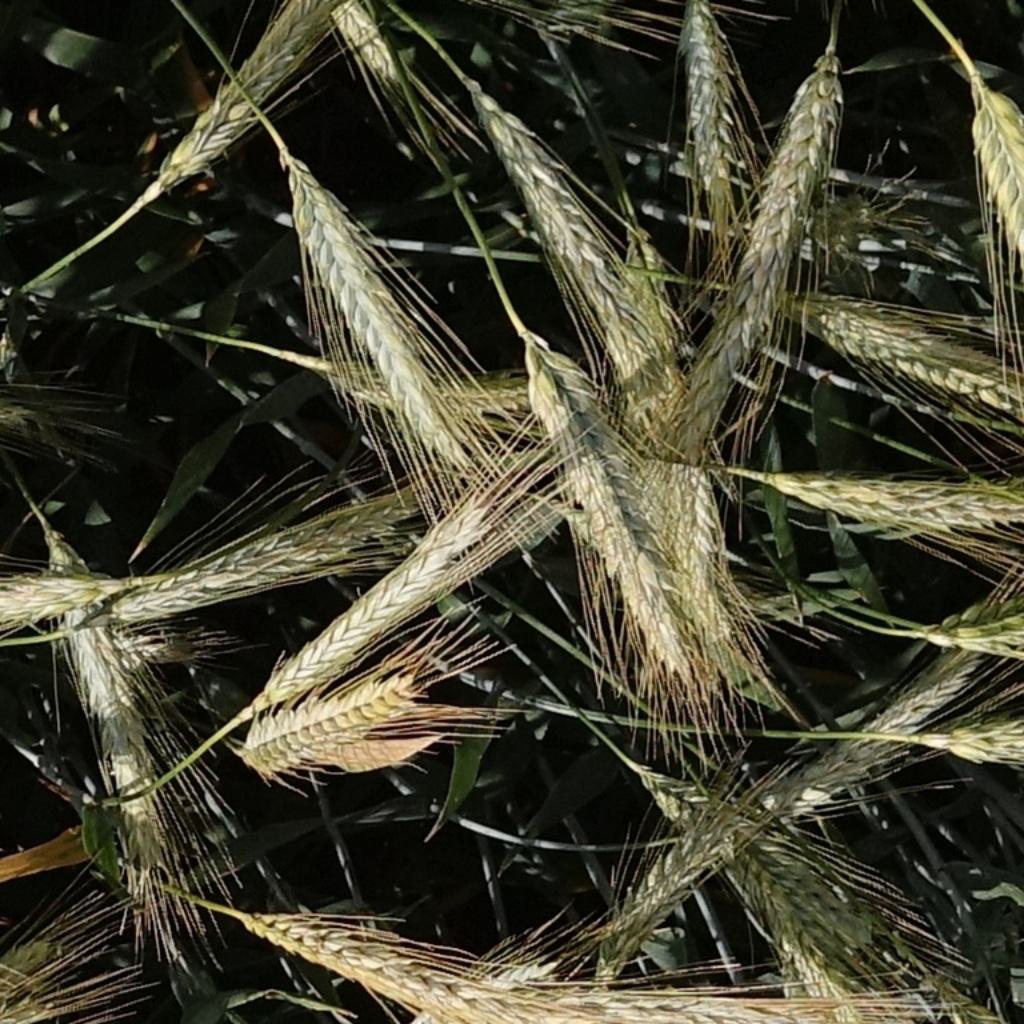
Country: France
Location: VLB
Wheat development stage: Filling